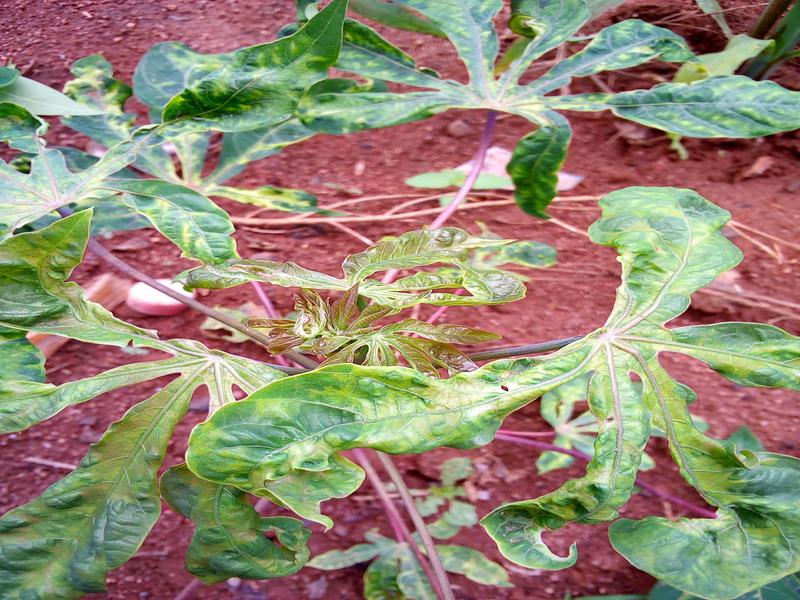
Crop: cassava
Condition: mosaic_disease